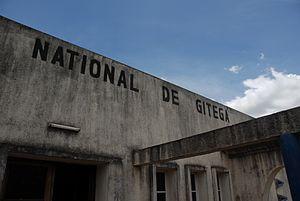
Le Musée national de Gitega est le musée national du Burundi. Il est situé à Gitega et a été fondé sous la domination coloniale belge en 1955. Ce musée est le plus grand des musées publics du Burundi, bien que sa collection soit exposée dans une seule pièce. En 2014, il y avait en moyenne 20 à 50 visiteurs par semaine.